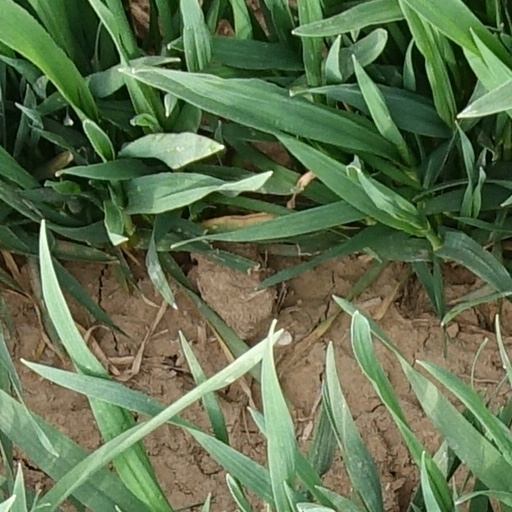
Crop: wheat